Bhaag Beanie Bhaag

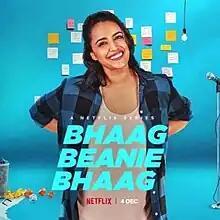
Poster

Bhaag Beanie Bhaag is an Indian romantic comedy series featuring Swara Bhasker in the lead role. Directed by Abi Varghese, Debbie Rao and Ishaan Nair, it has Mona Ambegaonkar, Girish Kulkarni, stand-up comedians Varun Thakur and Ravi Patel in supporting roles. It was released on Netflix on 4 December 2020.